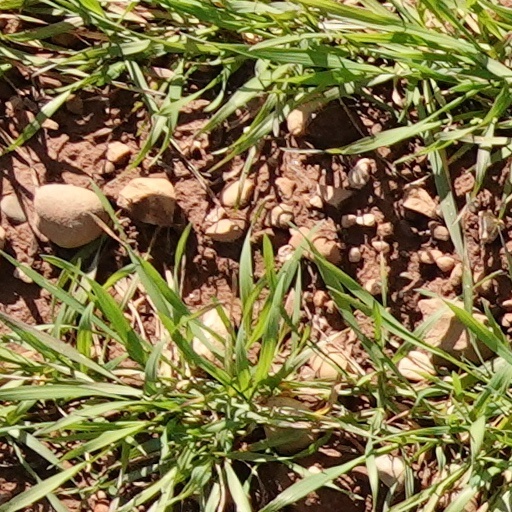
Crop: wheat